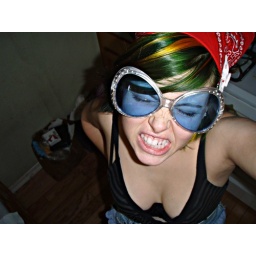
Silly face in big blue glasses